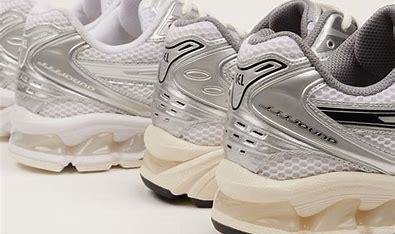
Brand: Asics
Model: Gel Kayano 14